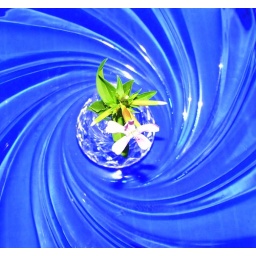
I put a tiny little vase with a tiny little flower in a beautiful blue glass plate...